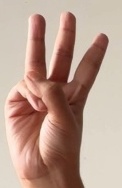
ASL sign: W